Southern banded guitarfish

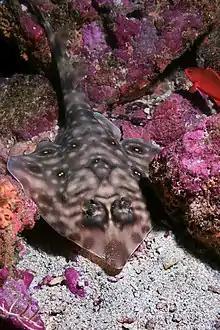
Yellow ocelli on dorsal surface

Southern banded guitarfish are a demersal species that can be found occupying the sandy bottoms of shores and reefs of the warm, tropical waters of the Southeast Pacific beginning near central Mexico and continuing down to Peru. They show some overlap with northern banded guitarfish in regions such as Oaxaca, Mexico, further exacerbating the risk of confusing the two species.